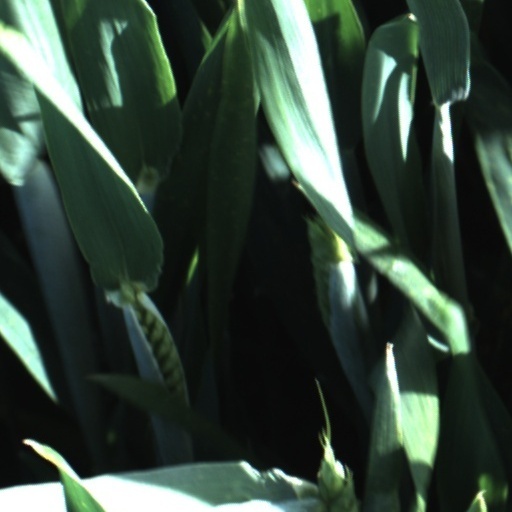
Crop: wheat